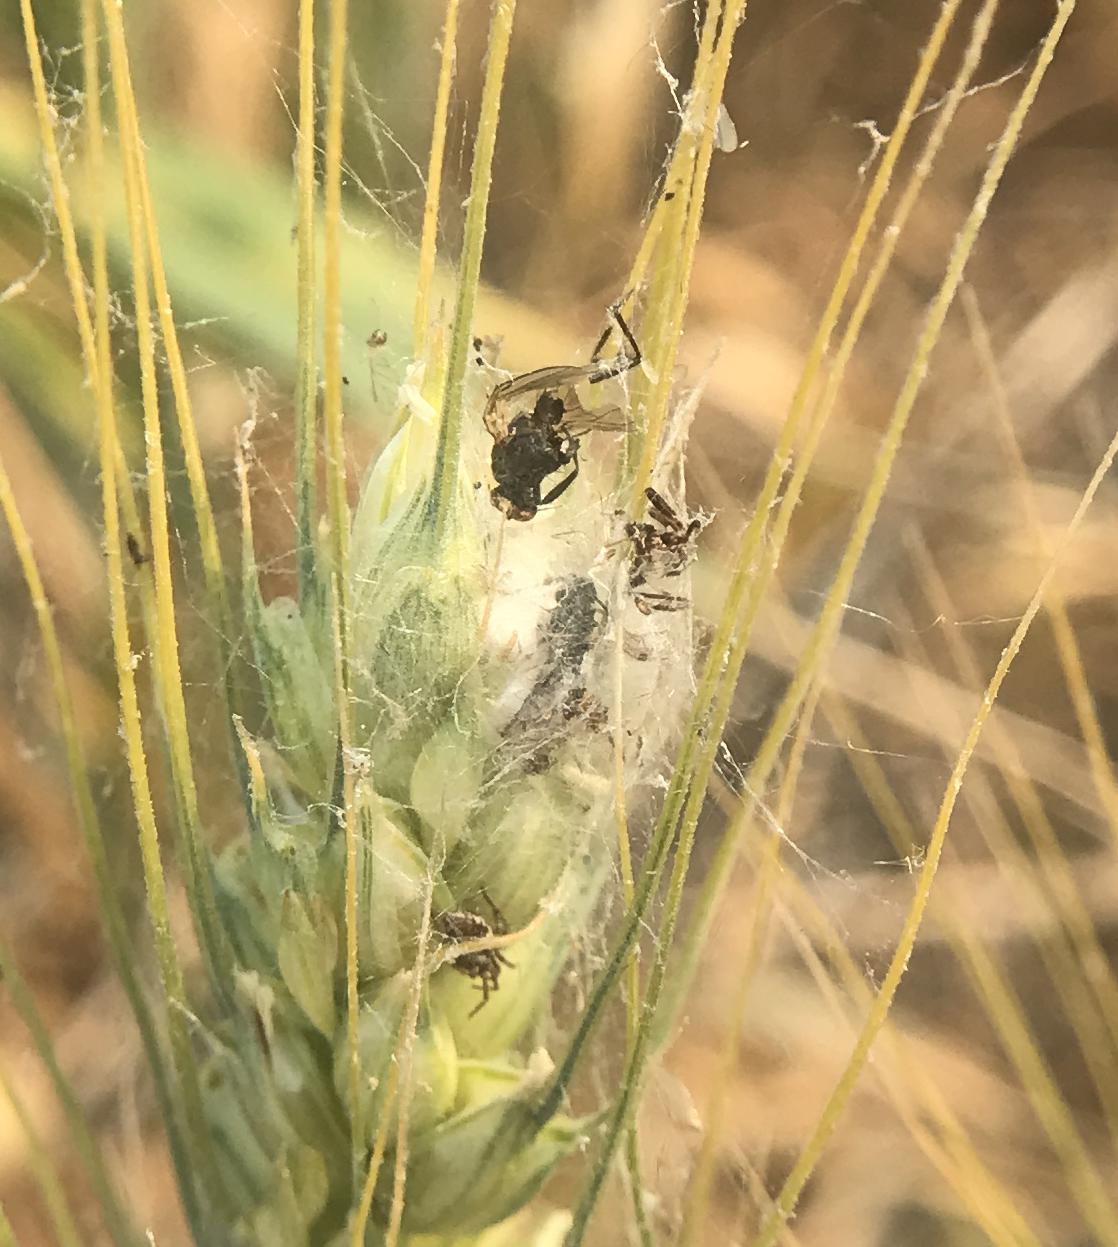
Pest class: predators